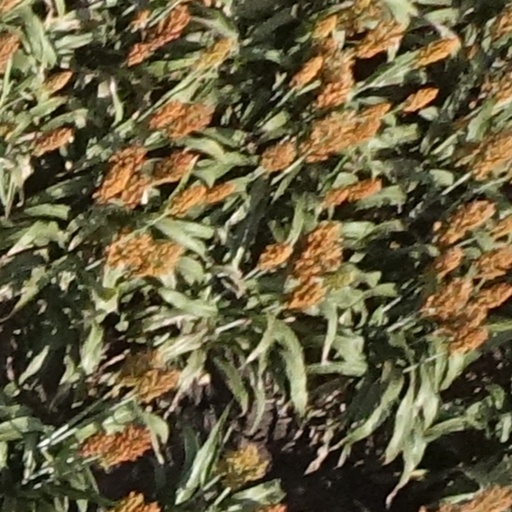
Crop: sorghum